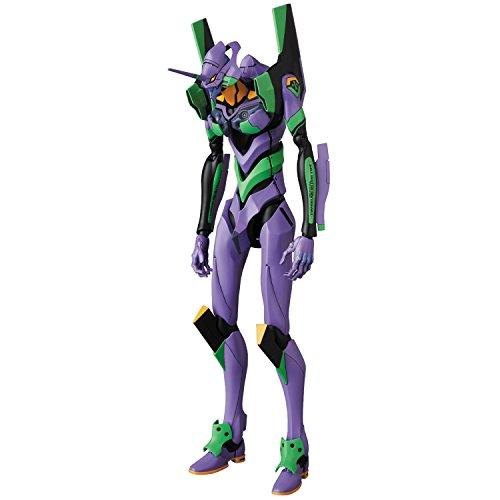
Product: Medicom Neon Genesis Evangelion: Eva Evangelion Unit 01 Shogo-Ki Maf Ex Action Figure
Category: Toys & Games | Toy Figures & Playsets | Action Figures
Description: From the classic anime.
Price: $102.53
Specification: ProductDimensions:2.5x1x7.5inches|ItemWeight:12ounces|ShippingWeight:12ounces(Viewshippingratesandpolicies)|DomesticShipping:ItemcanbeshippedwithinU.S.|InternationalShipping:ThisitemcanbeshippedtoselectcountriesoutsideoftheU.S.LearnMore|ASIN:B07DVN4NCC|Itemmodelnumber:MAY189149|Manufacturerrecommendedage:15yearsandup